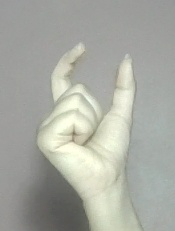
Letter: nun